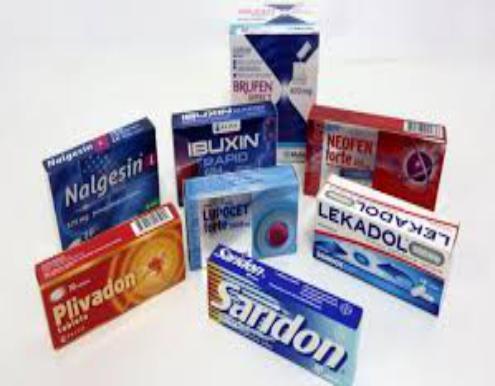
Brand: lekadol
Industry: Medical